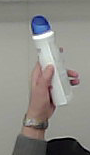
Product: dove_spray